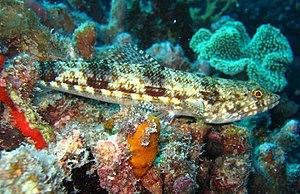
Cyclosquamata est un super-ordre des téléostéens.
Les Aulopiformes sont un ordre de poissons à nageoires rayonnées composé de treize familles de poissons marins.
Les actinoptérygiens constituent la classe des poissons à nageoires rayonnées.